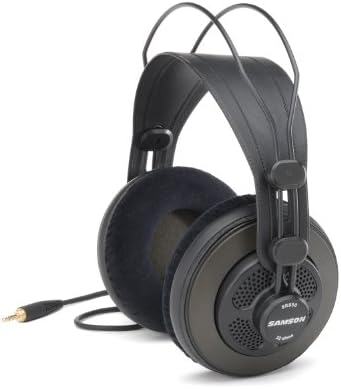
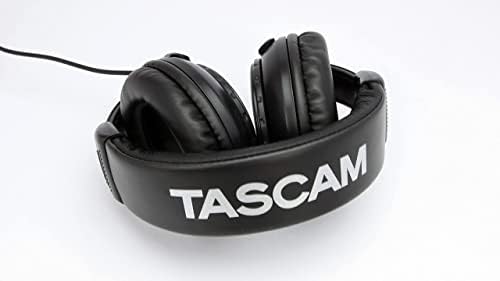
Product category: headphones
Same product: no